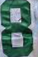
Number: 8